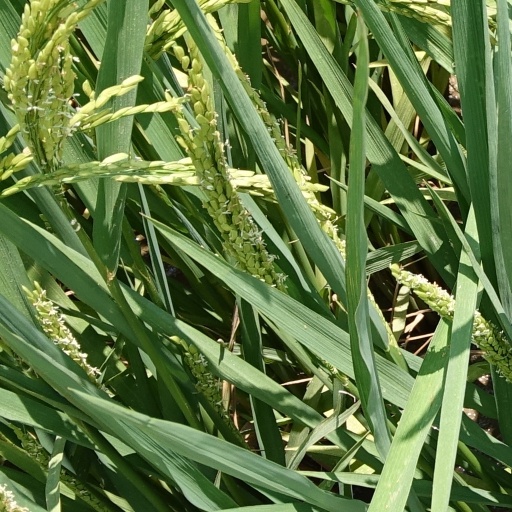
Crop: rice